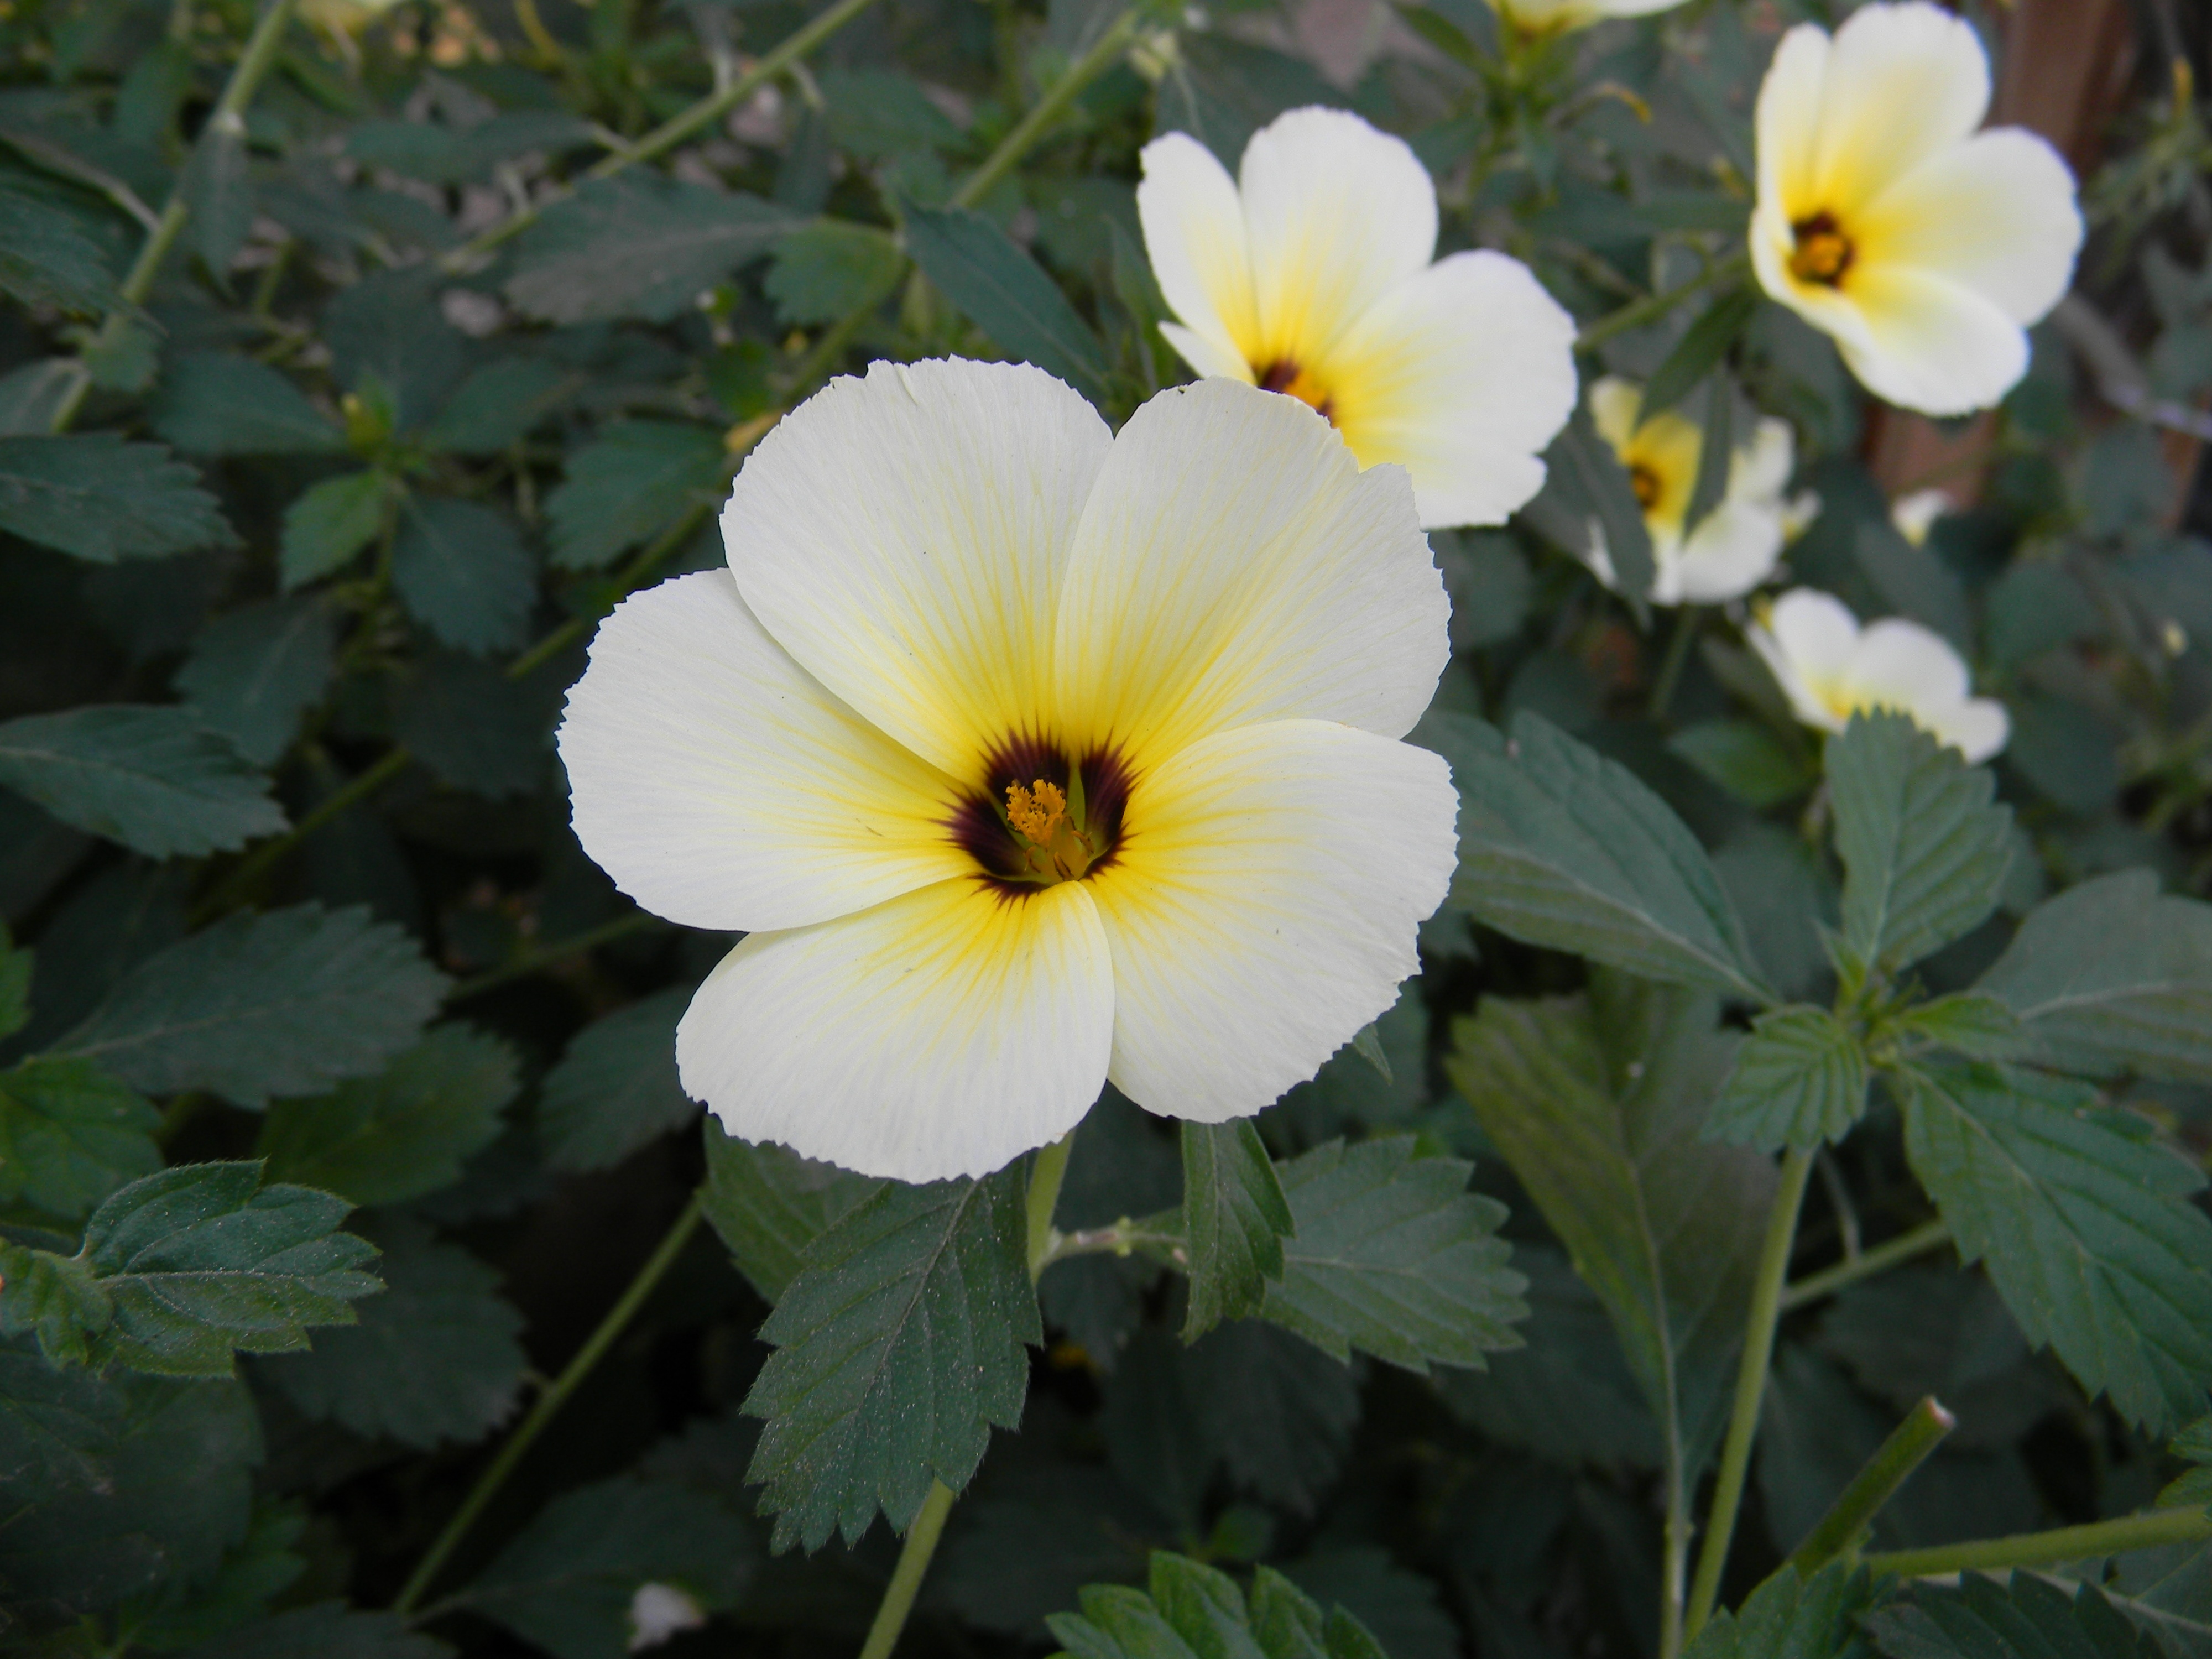
plant, flower, petal, botany, flora, wildflower, flowering plant, ramgoat dashalong, turnera ulmifolia, land plant, violet family